Le Bois-Robert

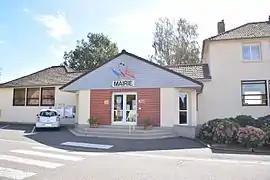
Town Hall.

Le Bois-Robert is a commune in the Seine-Maritime department in the Normandy region in north-western France.